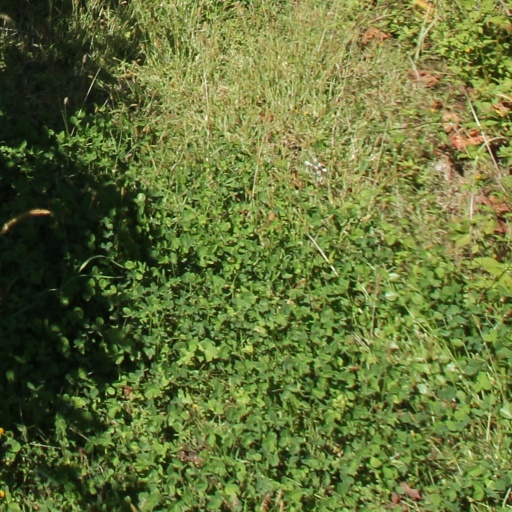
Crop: grape